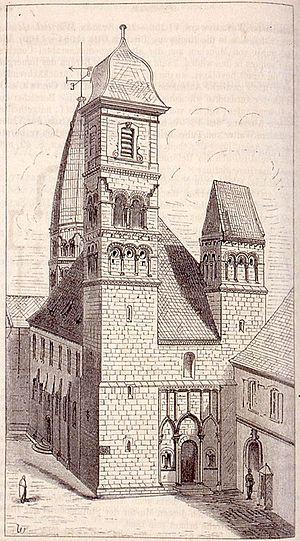
L'église Sainte-Foy de Sélestat au XIXe. Edité par C.F. Schmidts Universitaet (Strasbourg) en 1876. Auteur inconnu.
L'église Sainte-Foy est construite au XIIᵉ siècle dans le style roman, en plein cœur de la ville de Sélestat, dans le Bas-Rhin. Elle se situe tout près de l'église gothique Saint-Georges et de la Bibliothèque humaniste.